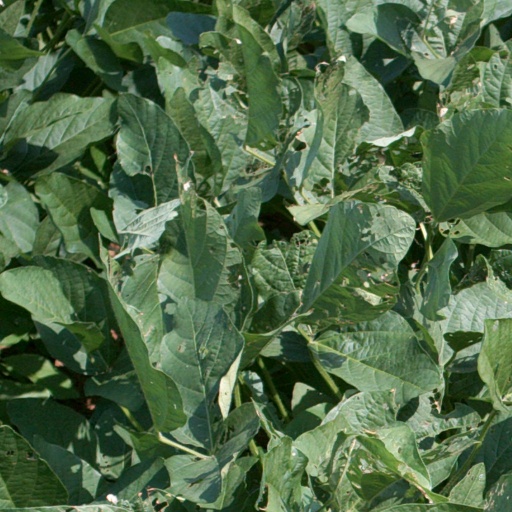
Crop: soybean